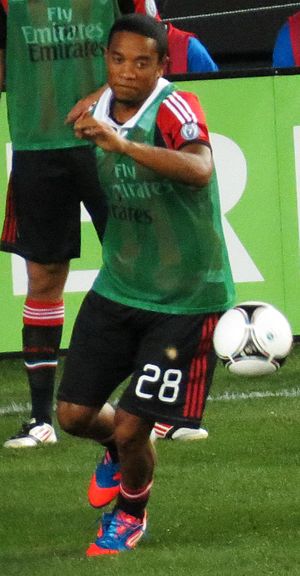
Urby Emanuelson
Urby Emanuelson er en hollandsk fodboldspiller, hos FC Utrecht. Tidligere har han spillet for blandt andet Ajax Amsterdam, AC Milan, Roma, Fulham og Sheffield Wednesday.